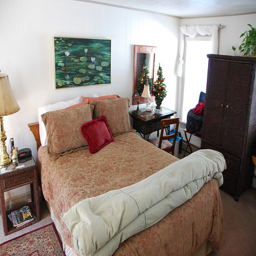
A bed with brown bedsheets and a red pillow
a very large be with furniture all around
a large bedroom with a big bed and cabinets
A bedroom with a bed, tables, dresser, and other furniture and bedroom accessories.
A bed sitting inside of a room filled with lots of furniture.